Odakyu Group

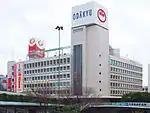
Odakyu Hyakkaten Department Store with trademark circular double dot store logo

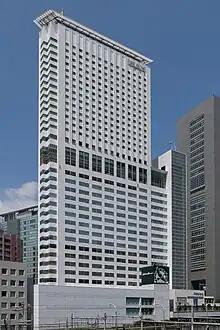
Odakyu Southern Tower

The Odakyu Group member companies runs a large variety of retail. Large department stores by Shinjuku, Machida and Fujisawa stations, called "Odakyu Hyakkaten". It also runs a chain of supermarkets called "Odakyu OX" across west Tokyo and Kanagawa Prefecture, as well as a chain of convenience stores (Odakyu Mart) and kiosk outlets (OX Shop) found in various Odakyu line stations, of which maintain the "OX" brand logos. The group member companies even consist of other areas such as affiliated florists and auto dealerships.